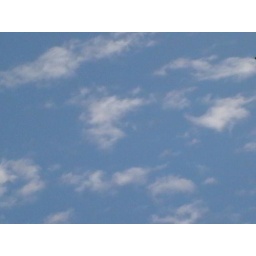
just some clouds in the sky